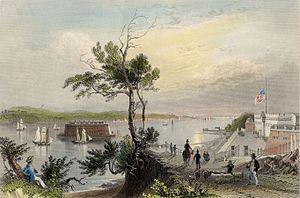
William Henry Bartlett, né le 26 mars 1809 dans le quartier Kentish Town à Londres et mort le 13 septembre 1854 près des côtes maltaises, est un artiste britannique surtout connu pour ses nombreux dessins rendus en gravures sur acier.